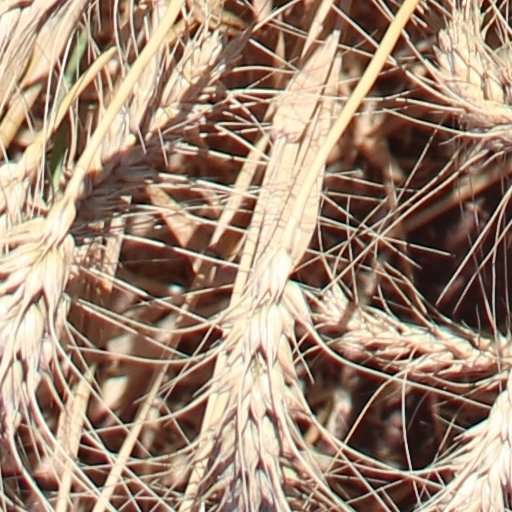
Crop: wheat